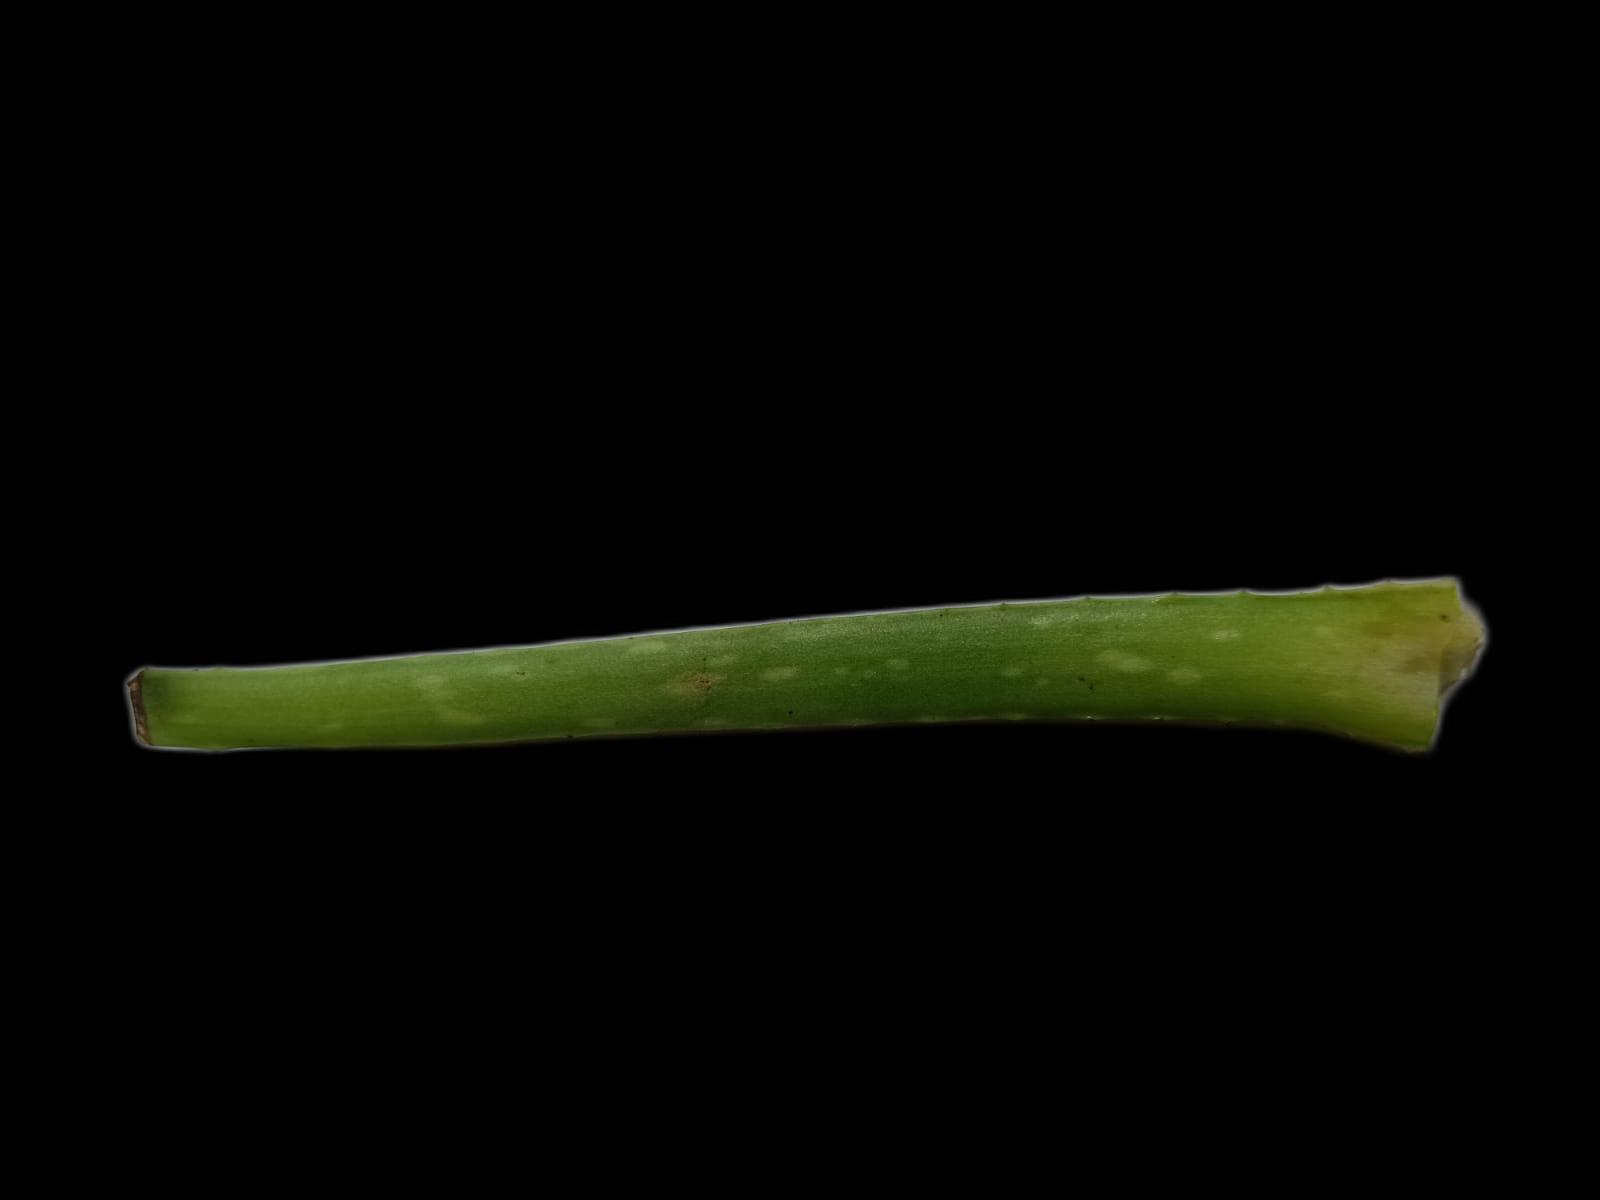
Plant: Aloe Vera